Blair Wark

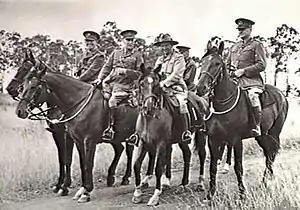
A group of senior Australian military personnel on horseback at Puckapunyal Camp, Victoria, in 1940. Lieutenant Colonel Blair Wark is at the centre.

On demobilisation Wark resumed business as a quantity surveyor in Sydney, later becoming a principal of "Thompson & Wark, quantity surveyors". In June 1920, he was in charge of ten fellow Victoria Cross recipients introduced to the Prince of Wales at Government House, during the latter's visit to Australia. Wark became a respected member of Australian society, holding several honorary public positions, including director of the Royal North Shore Hospital, life governor of the New South Wales Benevolent Society, and a councillor of the National Roads and Motorists' Association of New South Wales. He was a committee member of the Hawkesbury River Race Club, as well as holding directorships in insurance and petroleum companies.